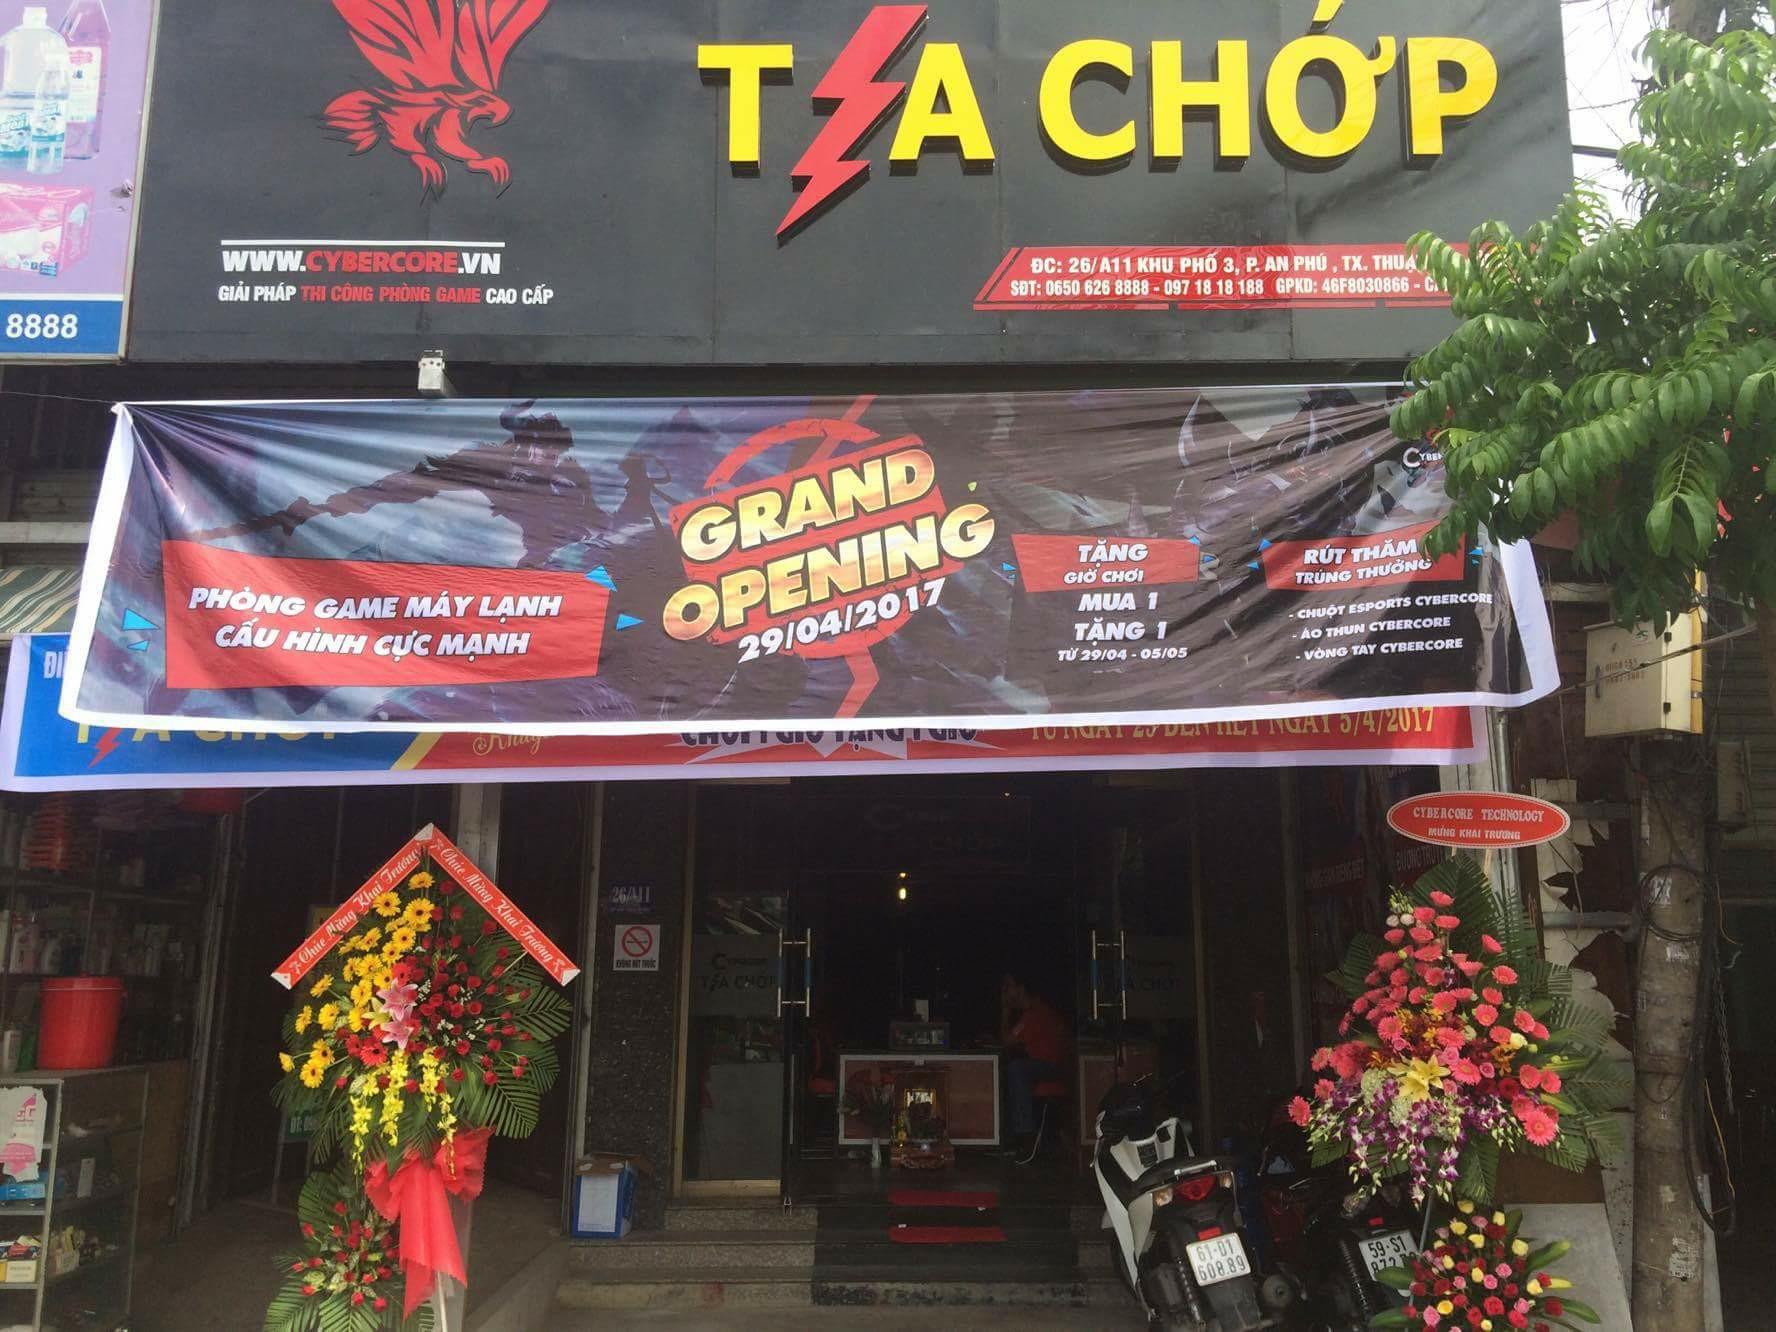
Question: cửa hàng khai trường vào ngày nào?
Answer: cửa hàng khai trương vào ngày 29/04/2017